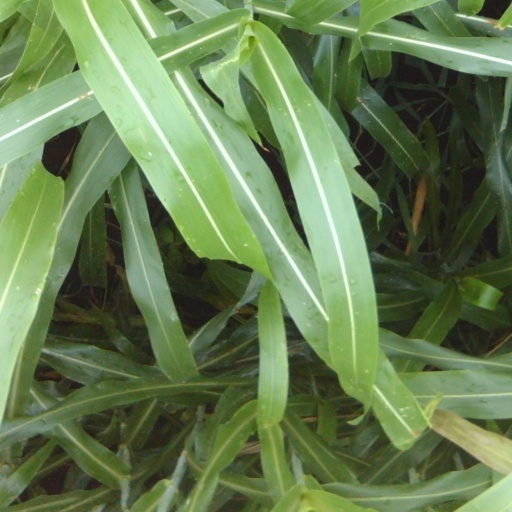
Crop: sorghum